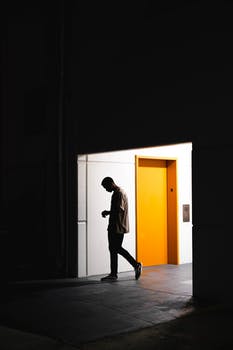
Label: No Watermark